Sky position (RA, Dec in degrees): 226.221, 2.575
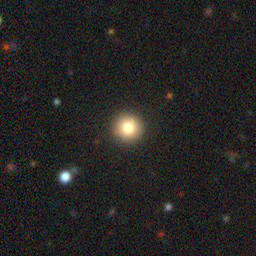
Galaxy morphology: Round Smooth Galaxies